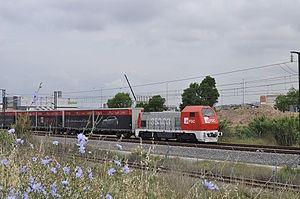
L'embranchement marchandises de Can Tunis est un embranchement ferroviaire de 17,6 kilomètres utilisé par des trains marchandises, qui partent de Castellbisbal pour se rendre à la bifurcation Llobregat et il se termine à Can Tunis.